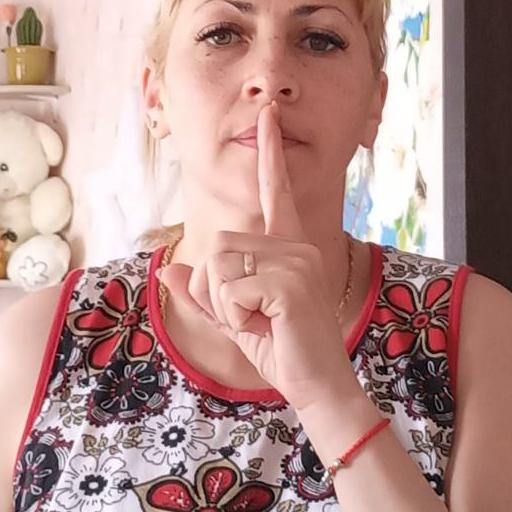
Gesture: mute